Chandrakant Sheth

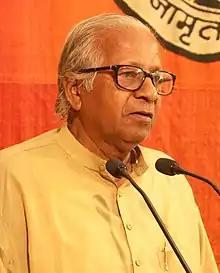
Sheth in 2019

Chandrakant Sheth (3 February 1938 – 2 August 2024) was an Indian Gujarati poet, essayist, critic, translator and editor from Gujarat. His pen names include Aryaputra, Nand Samavedi, Balchadra and Daksh Prajapati. He won the Sahitya Akademi Award for Gujarati in 1986 for his book "Dhoolmani Paglio".